United States Army Remount Service

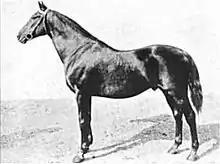
Henry of Navarre, a Thoroughbred race horse after retirement to stud with the Army Remount Service, 1917

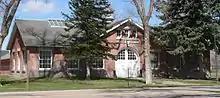
Veterinary hospital at Fort Robinson, built 1909

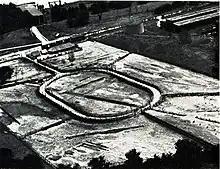
Camp Plauche Animal Remount Station, Louisiana, 1944

Although the need for some sort of remount bureau or office had been recognized since the end of the Civil War, formal steps were not taken, or funding made available, until the first decade of the 20th century. In 1908, the Remount Service was officially activated as part of the Quartermaster Corps with Purchasing Boards set up in Boise, Idaho; Front Royal, Virginia; Lexington, Kentucky; Sheridan, Wyoming; San Angelo, Texas; Colorado Springs, Colorado; and Sacramento, California. These Boards were intended to take the place of the earlier regimental boards. In May of the same year, the Quartermaster Corps took the next logical step and set up the Fort Reno Quartermaster Depot as a "processing/distribution center for military horses and mules".